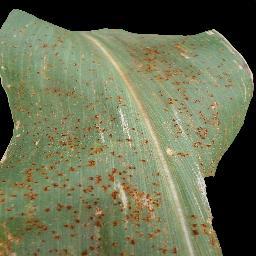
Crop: corn
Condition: (maize)_common_rust